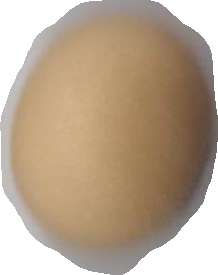
Variety: Anjasmoro